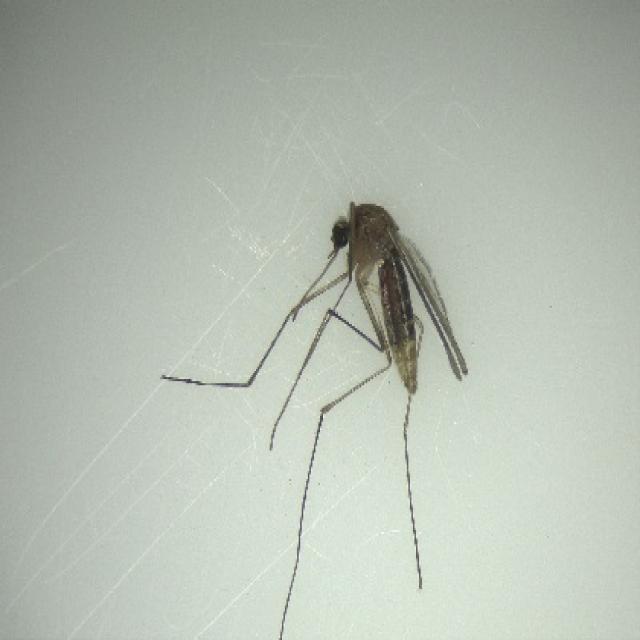
Species: culex_pipiens